Théophile Naël

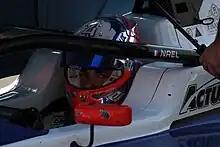
Naël in 2023

Théophile Guy Yannick Naël (born 27 June 2007) is a French racing driver who competes in the FIA Formula 3 Championship for Van Amersfoort Racing.